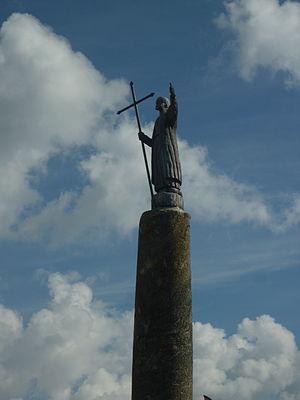
Statue de Saint Bernard de Menthon (du Mont-Joux) au col du Petit-Saint-Bernard
Le col du Petit-Saint-Bernard est un col alpin qui sépare la Tarentaise, c’est-à-dire la vallée de l'Isère, de la vallée d'Aoste. D'altitude modérée par rapport à son homologue suisse, il est le seul passage carrossable reliant les vallées savoyardes et valdôtaines. Il forme une encoche entre les pointes schisteuses de Lancebranlette au nord-ouest et le mont Valaisan au sud-est.